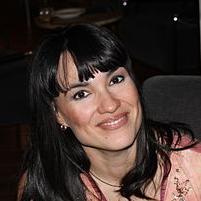
Age: 34